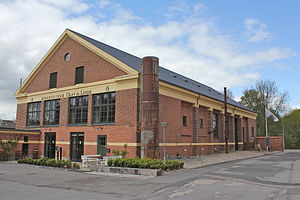
Thriges Kraftcentral
Facaden af Thriges Kraftcentral
Thriges Kraftcentral i Odense
Thriges Kraftcentral er en velbevaret industribygning som indeholder et sjældent intakt interiør fra elektroteknikkens barndom. Kraftcentralen fungerer i dag som som et museum under Odense Bys Museer. Særligt interessant er muligheden for at se den originale B&W-dieselgenerator fra 1923, som hver måned startes op. Generatoren opstartes den første lørdag i hver måned af Dieselgruppen, som består af en række frivillige motorsagkyndige, så publikum får mulighed for at se og høre den gamle maskine i funktion.